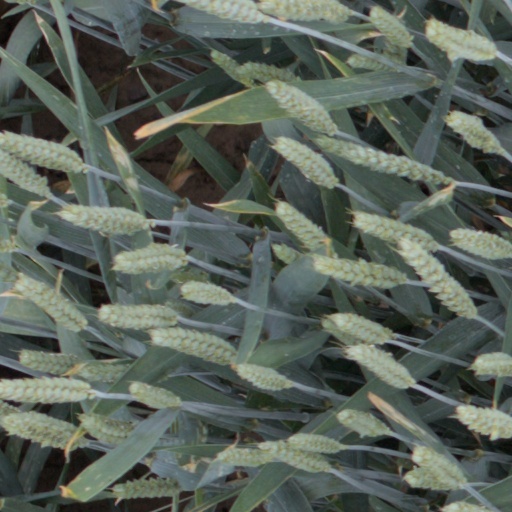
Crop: wheat